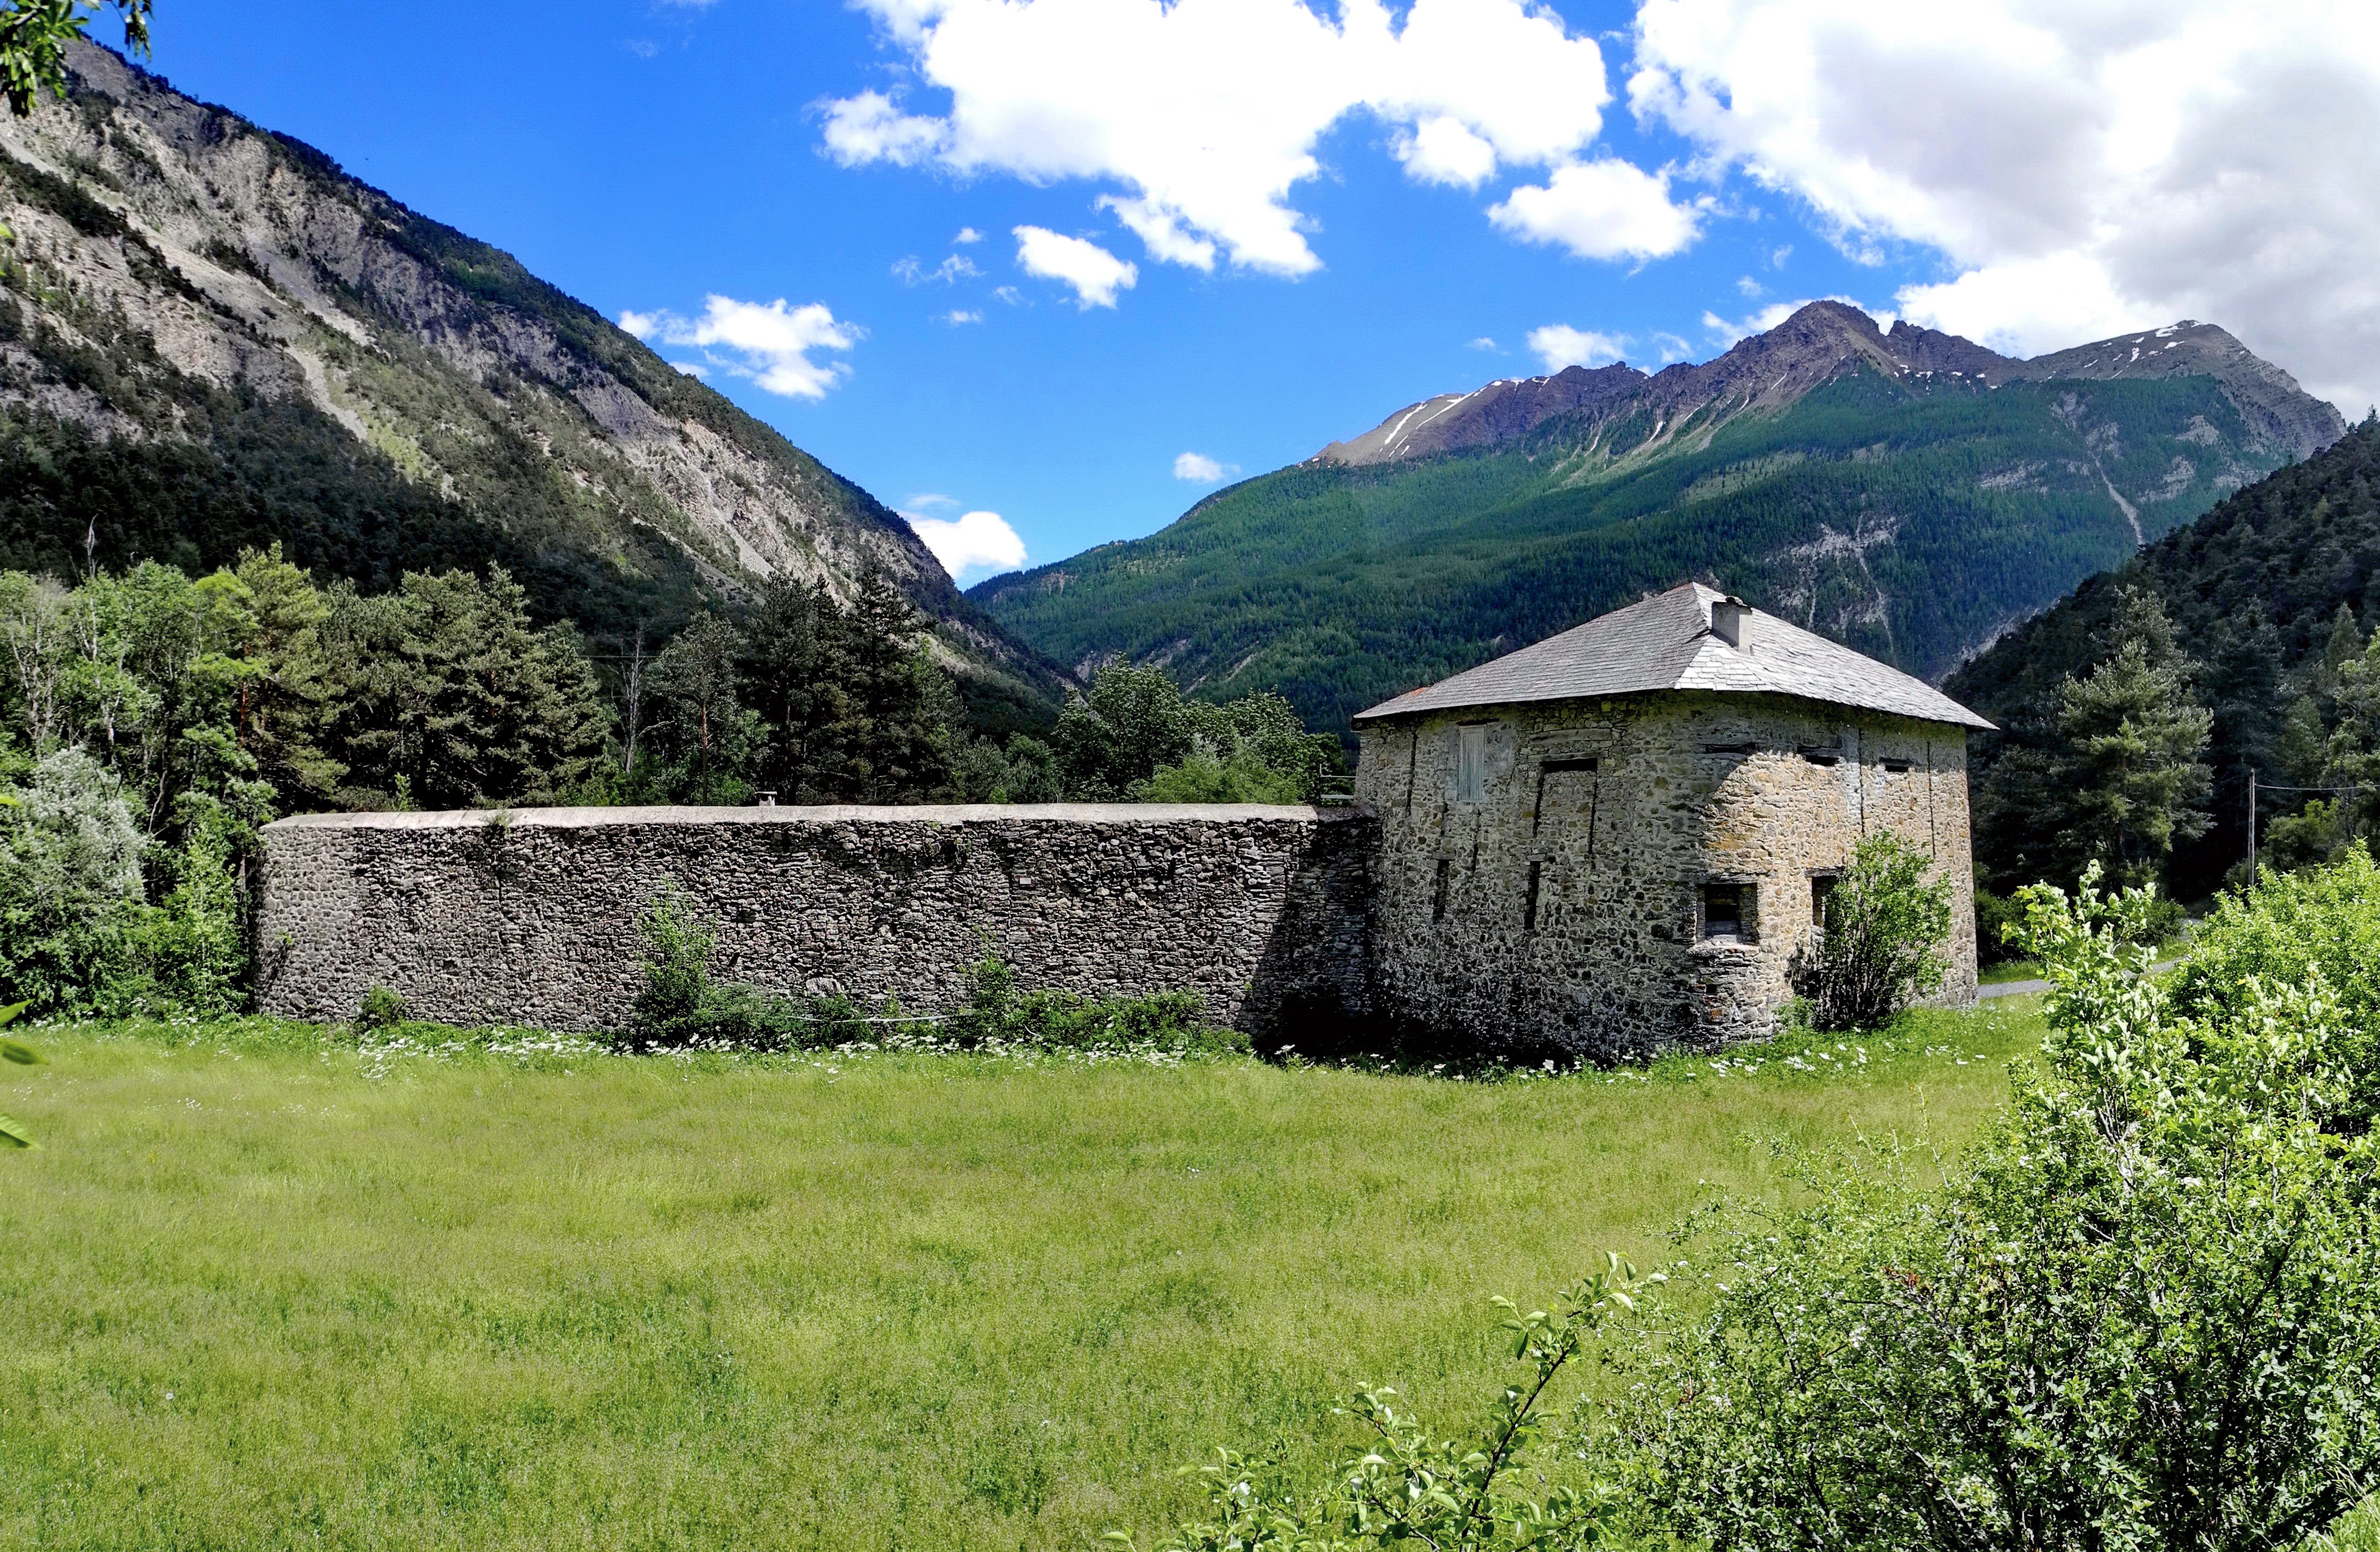
landscape, nature, grass, mountain, structure, meadow, hill, wall, valley, mountain range, summer, hut, village, france, spring, scenic, highland, plants, trees, outside, mountains, alps, monastery, plateau, estate, rural area, vauban, mountainous landforms